My Talking Tom

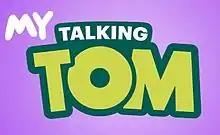
The version of the game logo used from 2014 until 2021

My Talking Tom is a virtual pet game released by Slovenian studio Outfit7 on 11 November 2013. It is similar to "Pou" and the fourteenth game of the "Talking Tom & Friends" series overall. It was the first Outfit7 game to feature the smoother animation, and to feature Talking Tom's current design. A similar game called "My Talking Angela" was released on 3 December 2014, with its sequel released on 13 July 2021. Another similar game called "My Talking Hank" was released on 2 December 2016. A sequel, "My Talking Tom 2", was released on 3 November 2018. Yet another similar game called "My Talking Tom Friends" was released on 11 June 2020.